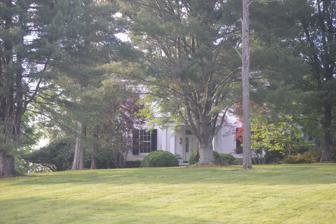
Building: Waverly (Burnt Chimney, Virginia)
Country: United States of America
Year built: 1858
Historic house in Virginia, United States United States historic place Waverly U.S. National Register of Historic Places Virginia Landmarks Register Roadside view Show map of Virginia Show map of the United States Location 1605 Cahas Mountain Rd., near Burnt Chimney, Virginia Coordinates 37°7′10″N 79°47′28″W / 37.11944°N 79.79111°W / 37.11944; -79.79111 Area 8.4 acres (3.4 ha) Built 1858 ( 1858 ) Built by Seth Richardson Architectural style Greek Revival NRHP reference No. 96001329 VLR No. 033-0028 Significant dates Added to NRHP November 7, 1996 Designated VLR June 19, 1996 Waverly is a historic home and farm located near Burnt Chimney , Franklin County, Virginia . It was built beginning about 1853 for Armistead Lewis Burwell (1809-1883) and his family, who inherited it (or received it as a dowry) from the parents of his wife, Mary Hix (1811-1895). Descended from the First Families of Virginia , Armistead L. Burwell operated a tobacco and grain plantation of about 350 improved acres using enslaved labor, and also had a chewing tobacco factory, gristmill and sawmill by 1860 (probably also operated by some of his 37 slaves per that year's federal census). His son William A. Burwell (1836-1882) ran the factory and bought the plantation from his father in 1864, and sold it in 1868 to his younger brother John Spotswood Burwell (1846-1926, a Confederate drummer during the war) who operated a dairy farm until after the turn of the century. The two-story frame house has a central passage plan, and reflects the Greek Revival style. Approximately 52 feet by 38 feet in size, it sits on a brick foundation. The property also includes a contributing meathouse and a foundation, icehouse ruins, and the remains of the 19th century landscaping. It was listed on the National Register of Historic Places in 1996. References